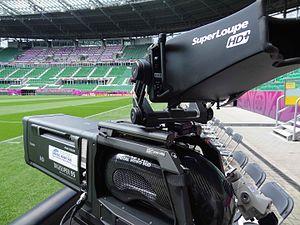
La Superloupe HD+
La superloupe est une caméra filmant à haute vitesse, utilisée par la chaîne Canal+ depuis 2007 lors des grands matchs de football. Elle permet de produire des ralentis à 500 images par seconde.